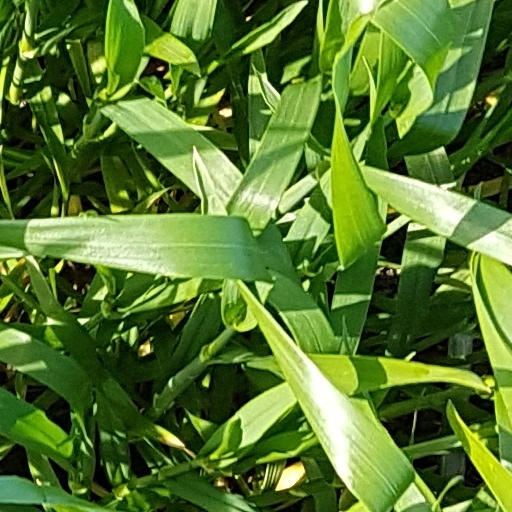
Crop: wheat